525 Lexington Avenue

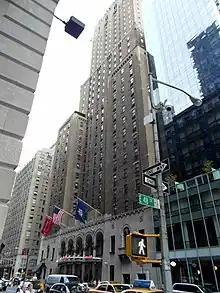
The hotel as seen from Lexington Avenue and 48th Street

The Prime Property Fund, managed by Morgan Stanley, acquired the hotel building in 2005 for $287 million. At the time, the hotel had 646 rooms. The building underwent significant interior renovations in 2007 and exterior refurbishments in 2009. The Marriott chain's first teleconference suite opened at the Marriott East Side in late 2009. The Prime Property Fund was looking to sell the hotel for $350 million by March 2012, having spent $26 million renovating the hostelry.